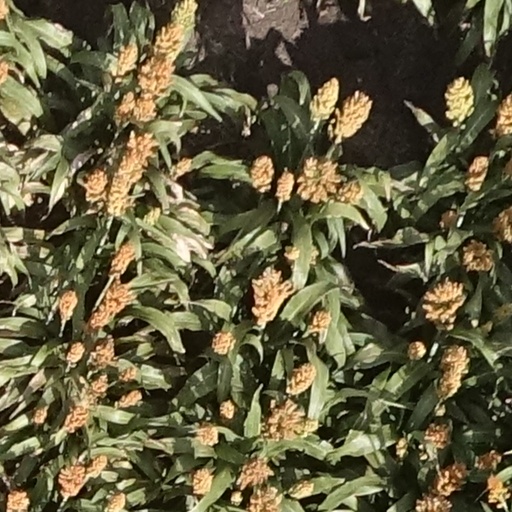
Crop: sorghum